Nightswimming (Awake)

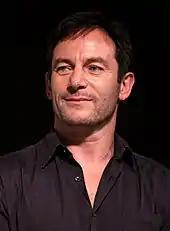
A man with short black hair and a black shirt, who is smiling.

"Nightswimming" was the first episode of the series to have been written by Leonard Chang and co-executive producer Davey Holmes; Chang later helmed "Say Hello to My Little Friend" and the series' finale "Turtles All the Way Down", while Holmes went on to write the teleplay of "Two Birds". The entry was directed by executive producer Jeffrey Reiner, his third directing credit for the show. Reiner also directed two earlier installments—"The Little Guy" and "Guilty", the second and third entries of the program. Stuart Blatt served as the episode's production designer, while Todd Desrosiers edited the music.